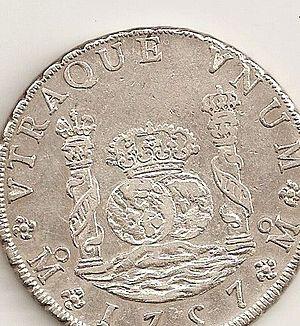
Pillar dollar de 1757
Le dollar est le nom de la monnaie de plusieurs pays, dont l'Australie, le Canada, les États-Unis, la Nouvelle-Zélande, certains États des Caraibes, d'Asie et d'Amérique du Sud.